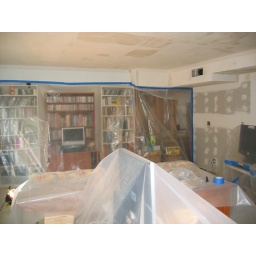
The bookcase, hub, computers, and desk are wrapped in plastic sheet, ready for Ken to sand and paint the walls.